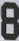
Number: 8